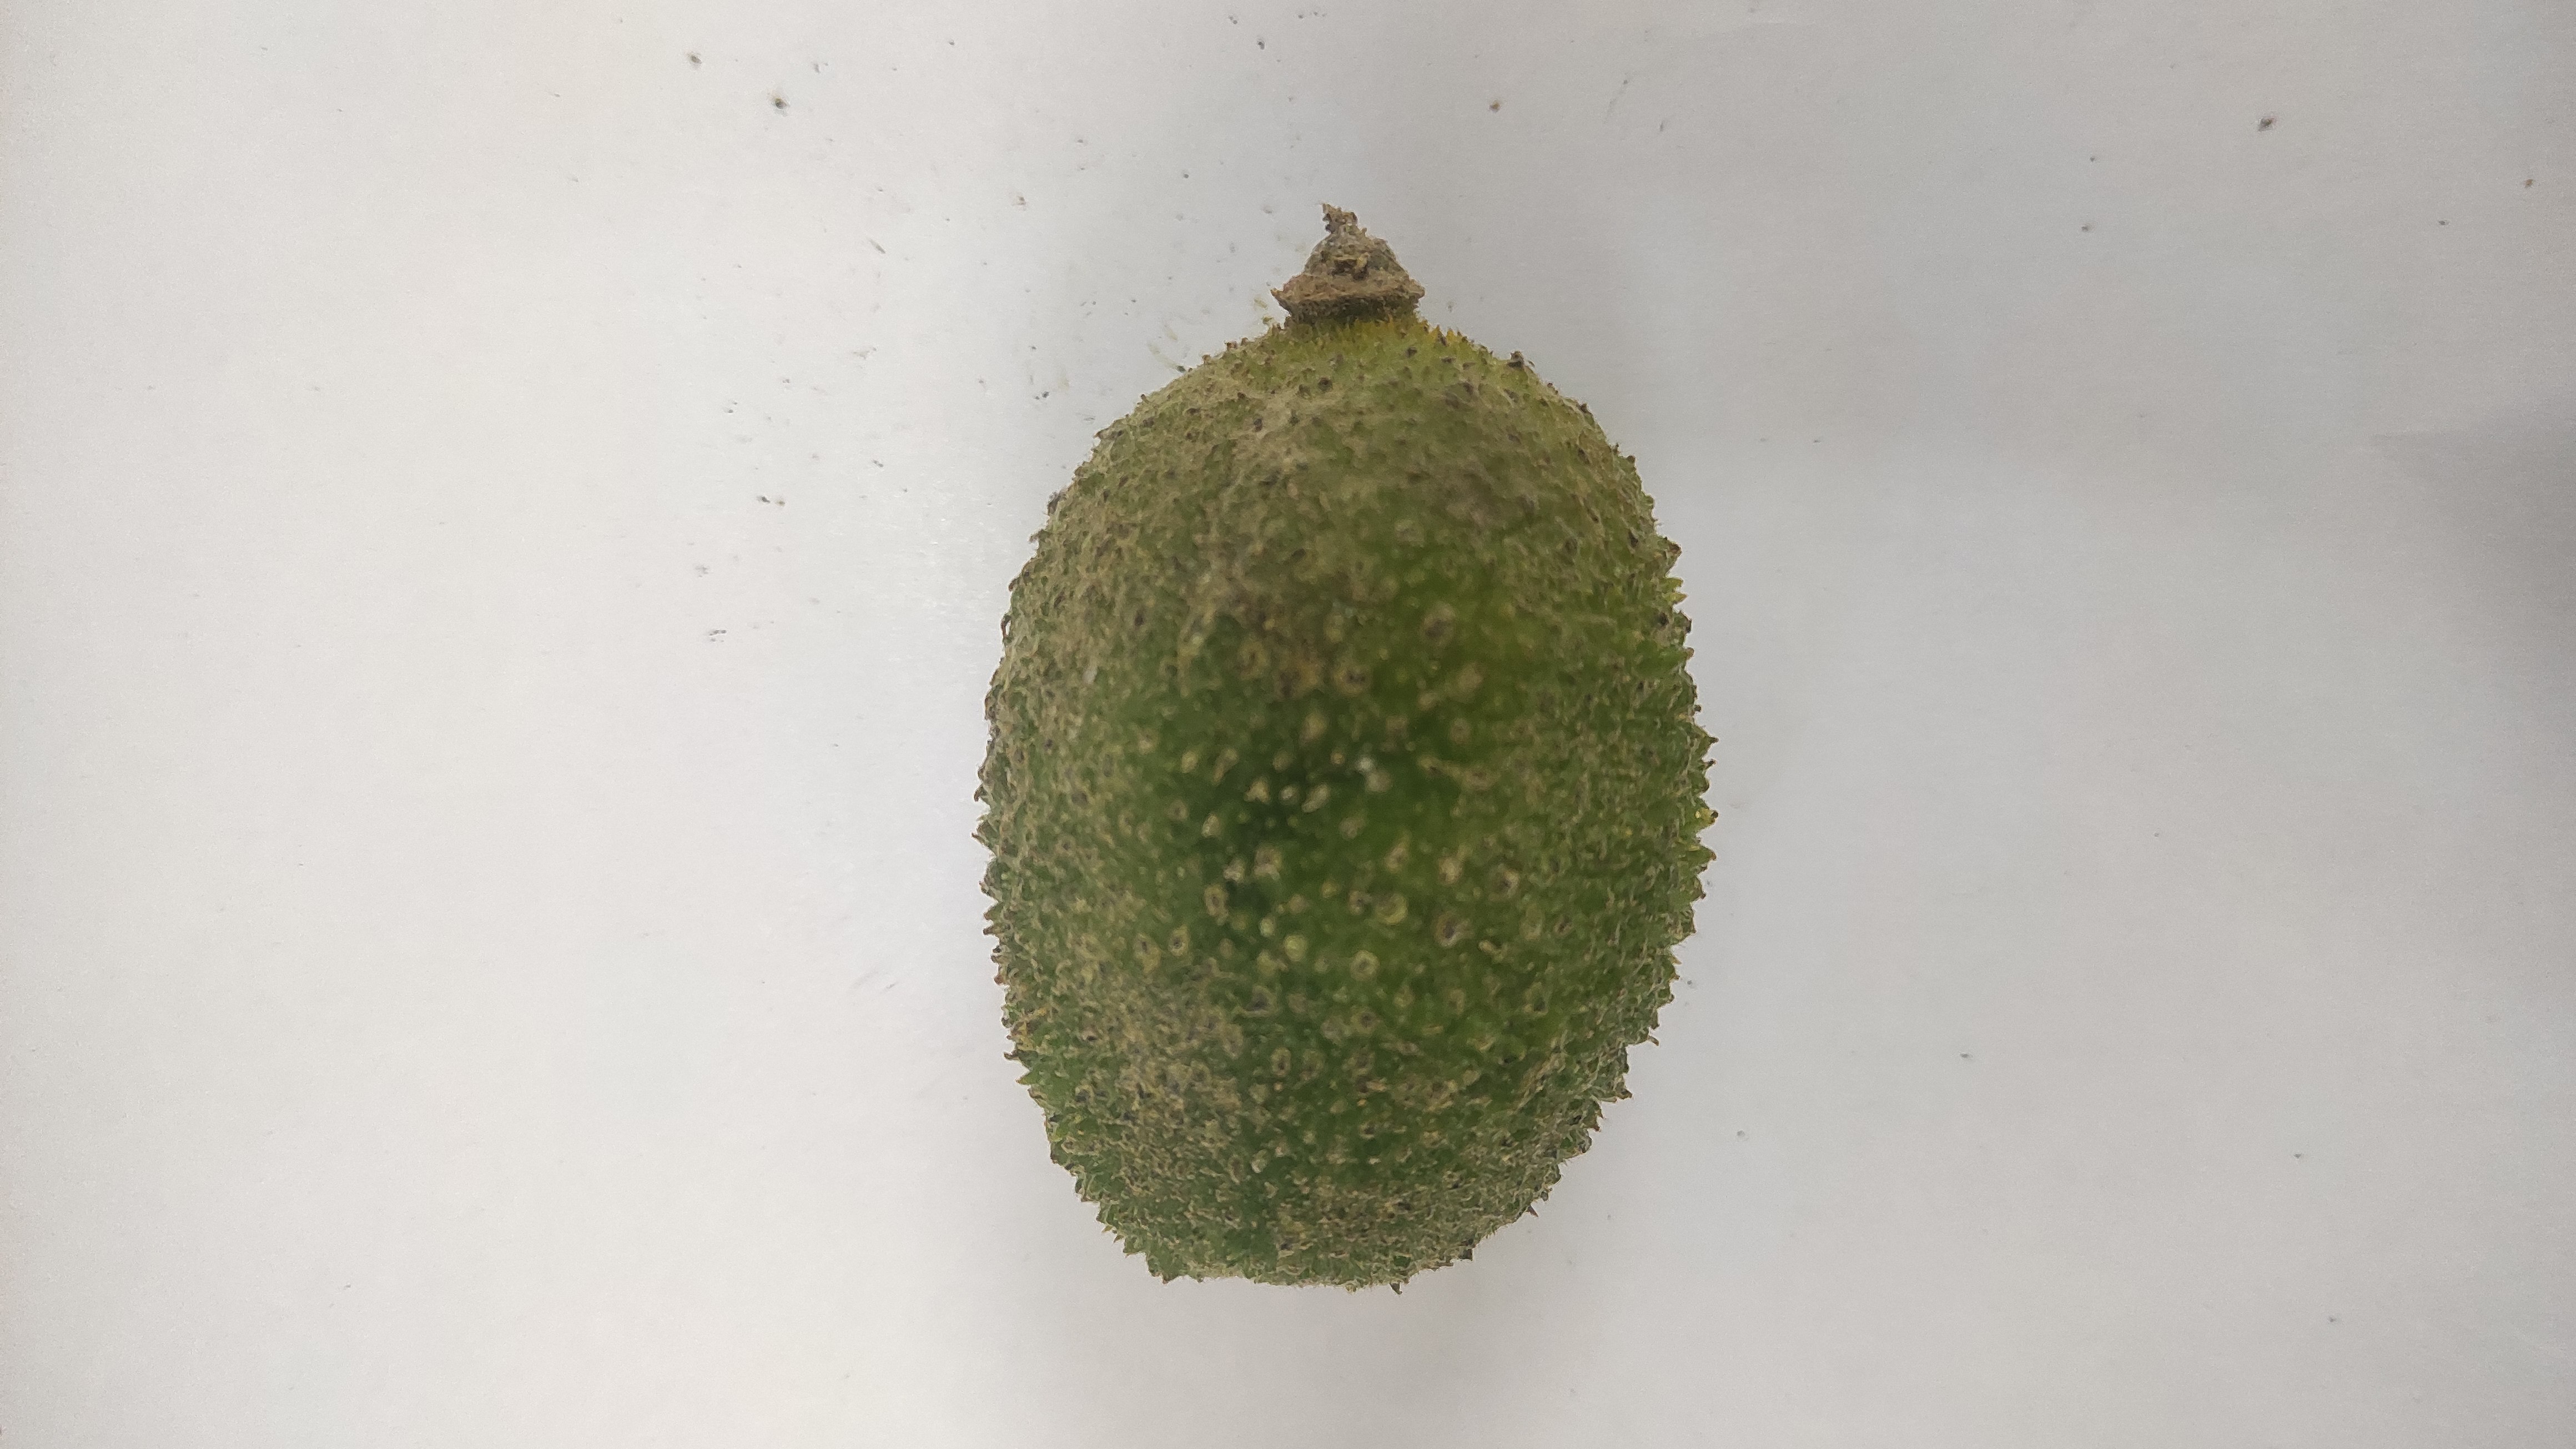
Crop: Spiny Gourd
Condition: Severely Damaged